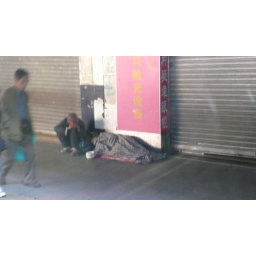
People sleeping in the street